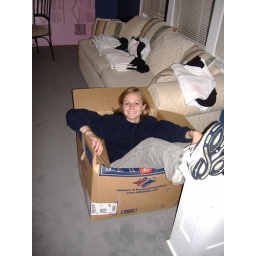
she's just chillaxin in a box at the EKT house